Joseph von Schork

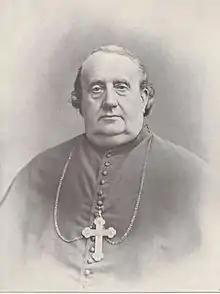
Joseph von Schork, c. 1900

Joseph von Schork (7 December 1829 - 25 January 1905) was Archbishop of Bamberg from 1890 to the time of his death.